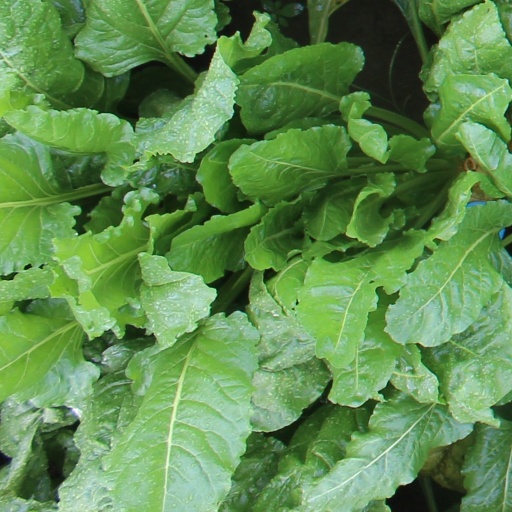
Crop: sugar beet